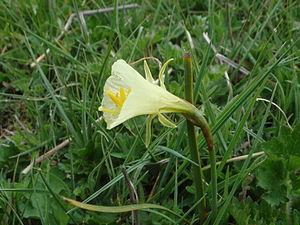
La liste des espèces du genre Narcissus présente les noms d'espèces acceptées au sein du genre Narcissus, qui sont principalement des plantes vivaces à floraison printanière de la famille des Amaryllidaceae.